Fulking

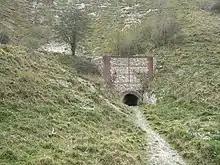
Fulking lime kiln

The Perching bostal is so deep in parts that it looks like a quarry, with bare blocks of chalk forming its walls. Water gushing down it during storms forms a bare runnel down its floor. In one place tufted hair-grass and hard rush can be found, as though this was a Wealden meadow, not dry chalk country. In hot summer evenings male glowworms shine their blue-green light. In high summer carline thistle and cushions of thyme thrive, whilst other plants wilt, and wall brown butterfly, chalk carpet and black pyrausta moths enjoy the aridity.